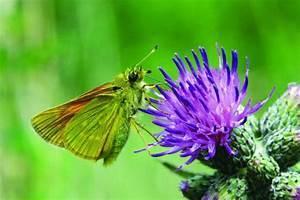
butterfly